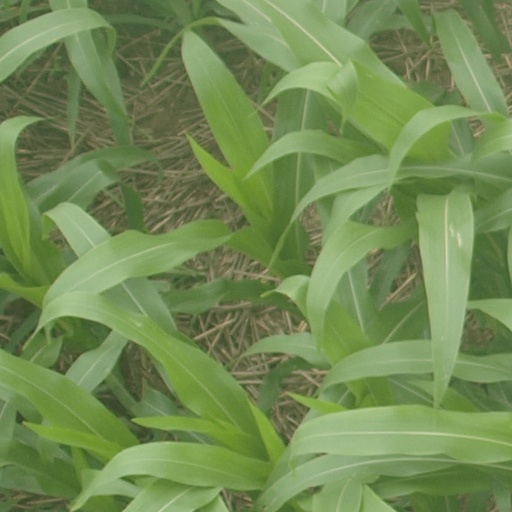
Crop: maize; corn